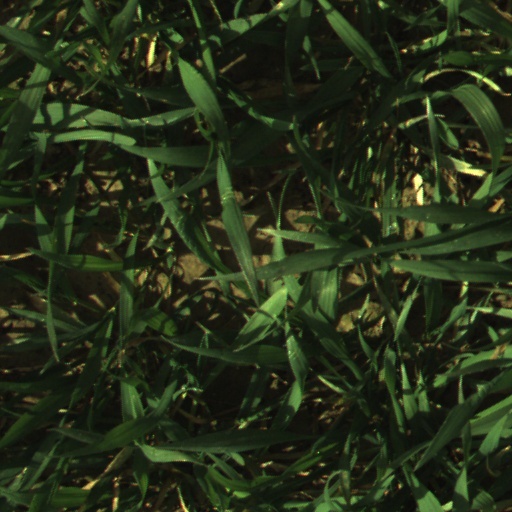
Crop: wheat